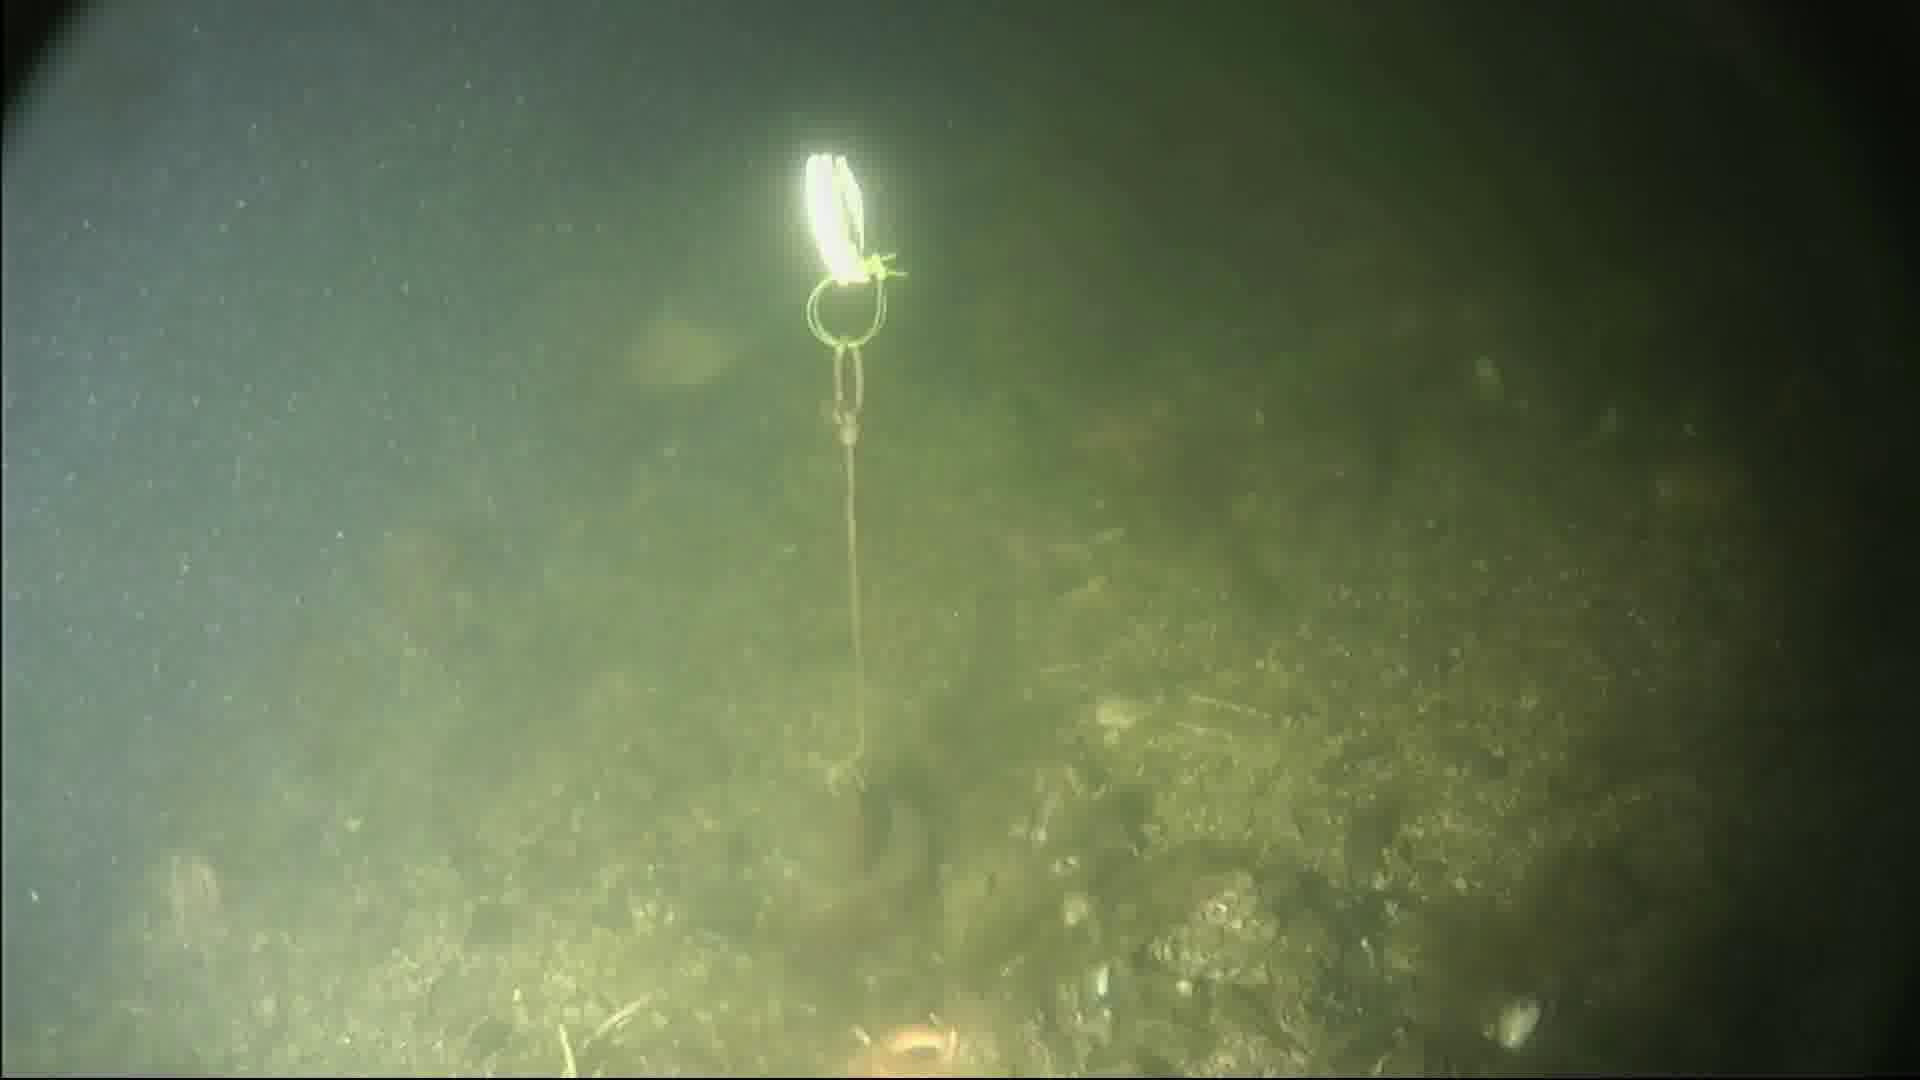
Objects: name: fish
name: starfish